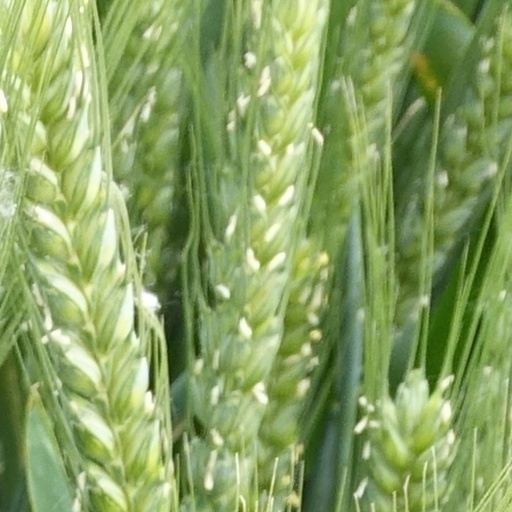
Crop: wheat